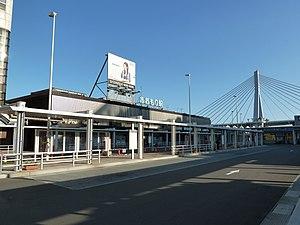
La gare d'Aomori est la principale gare ferroviaire de la ville d'Aomori dans la préfecture éponyme au Japon.